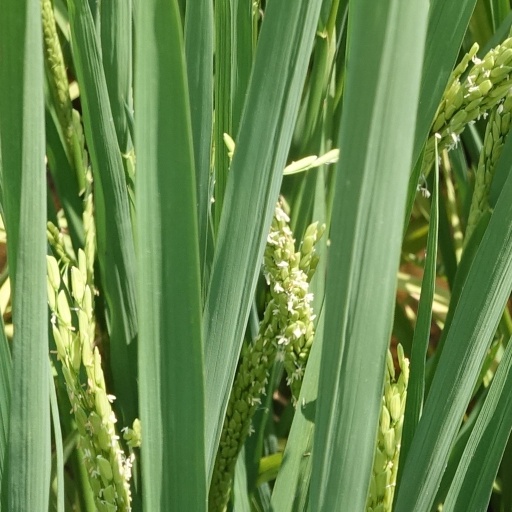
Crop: rice